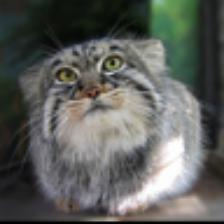
Label: NonHuman